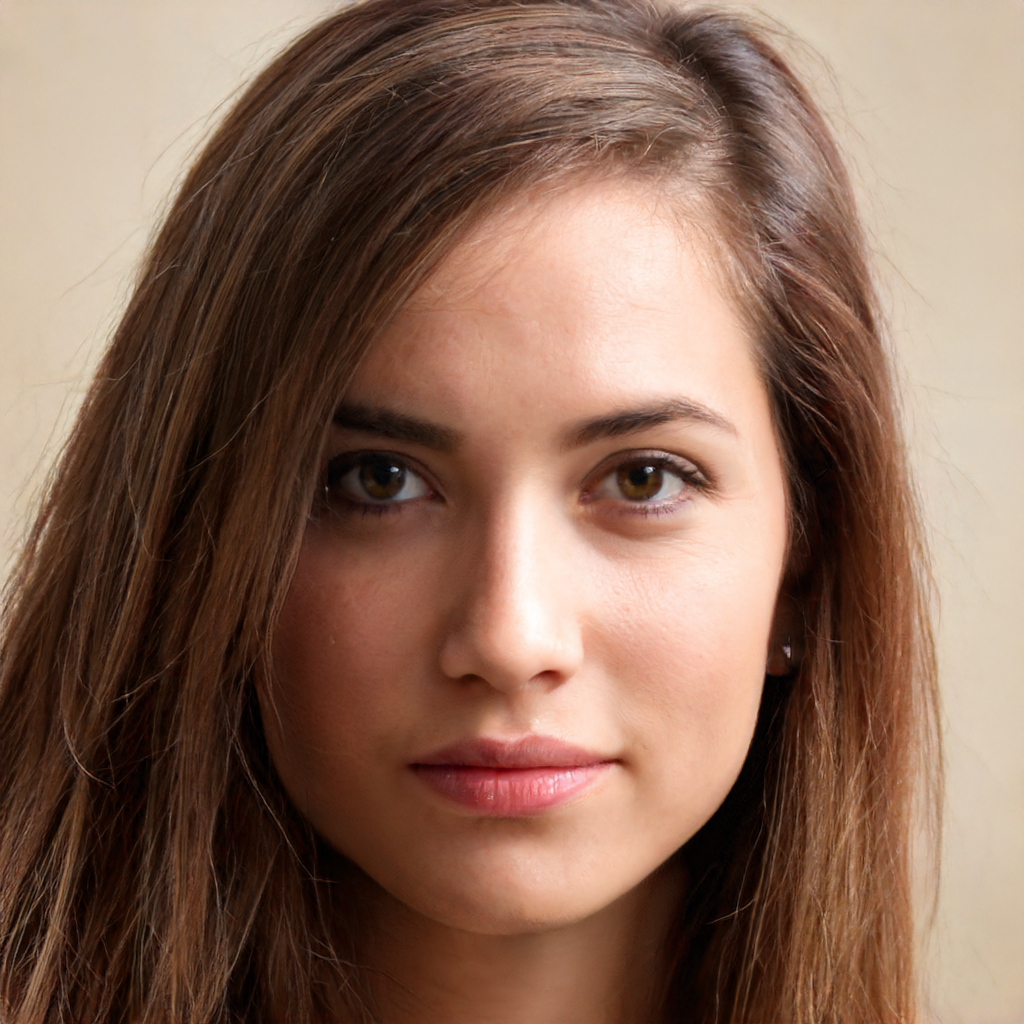
Label: Colored